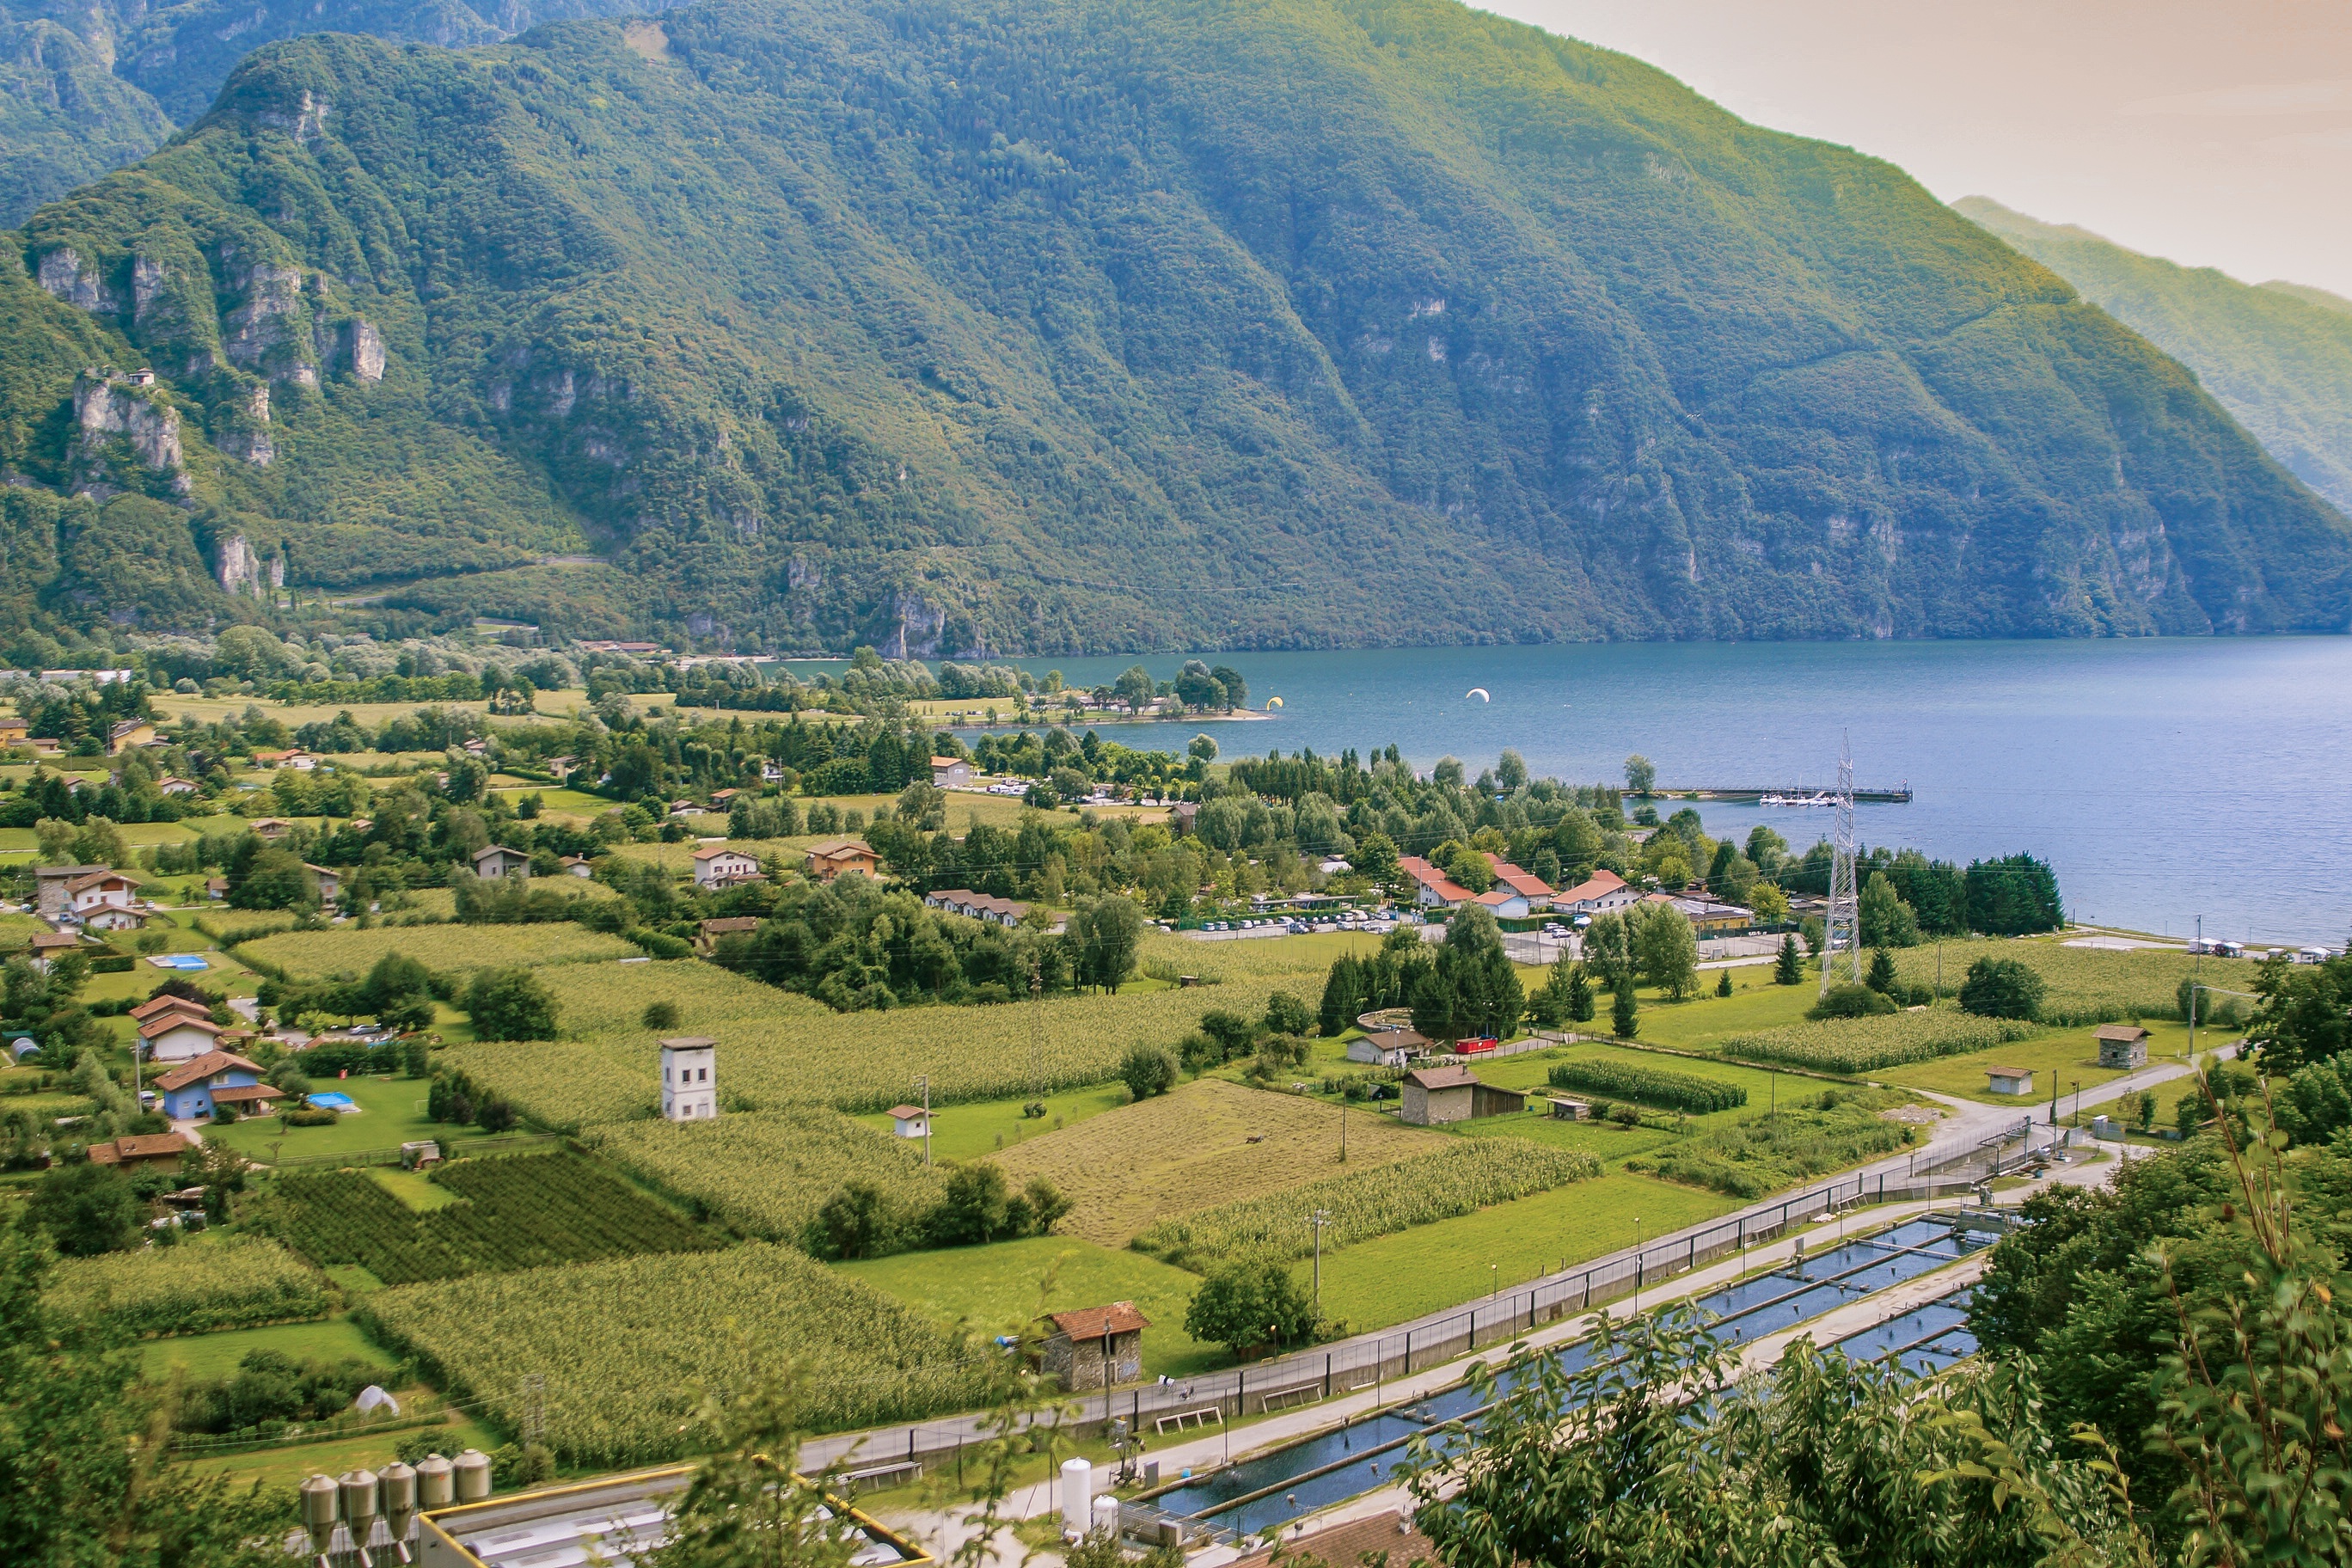
landscape, coast, tree, water, nature, mountain, sky, hill, lake, valley, mountain range, summer, village, idyllic, kite, italy, alpine, fjord, rest, reservoir, tourism, highland, national park, mountains, outlook, still, fell, loch, idyll, kitesurfing, kiting, mountain village, bird's eye view, aerial photography, lake district, mountain meadow, hill station, land lot, water resources, lake idro, lago de idro, mount scenery